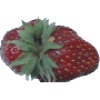
Label: Strawberry Wedge 1